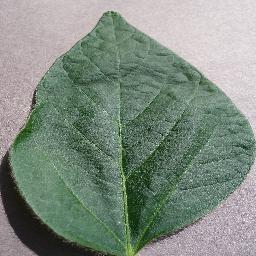
Label: Soybean___healthy